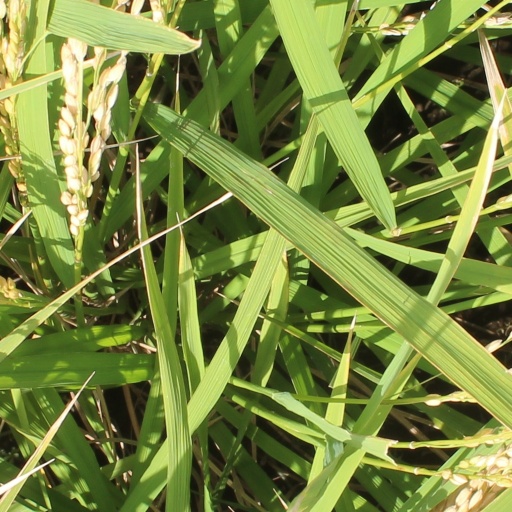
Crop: rice